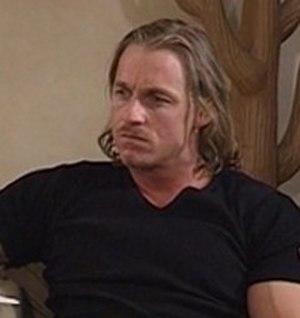
Marc Barrow dans une scène du film ""Exhibition 99"""
Marc Barrow, né le 7 mai 1965, est un acteur pornographique français.